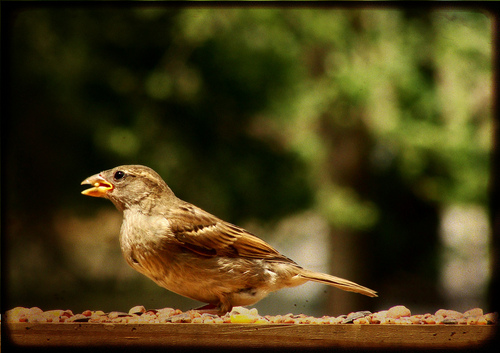
a small sized bird with multiple tones of brown and grey all over
this bird has brown feathers and a short, yellow beak to go with its very short tarsus.
a small bird with an all brown body, white tail, and orange bill.
this bird has a speckled belly and breast with a short pointy bill.
this is a brown bird with a gray breast and an orange beak.
this bird is white with borwn and has a very short beak.
this bird is brown with white and has a very short beak.
this bird has wings that are brown and has a white belly
this bird has a an orange bill with brown crown and light brown belly.
this particular bird has a belly that is tan and brown
Species: Field Sparrow